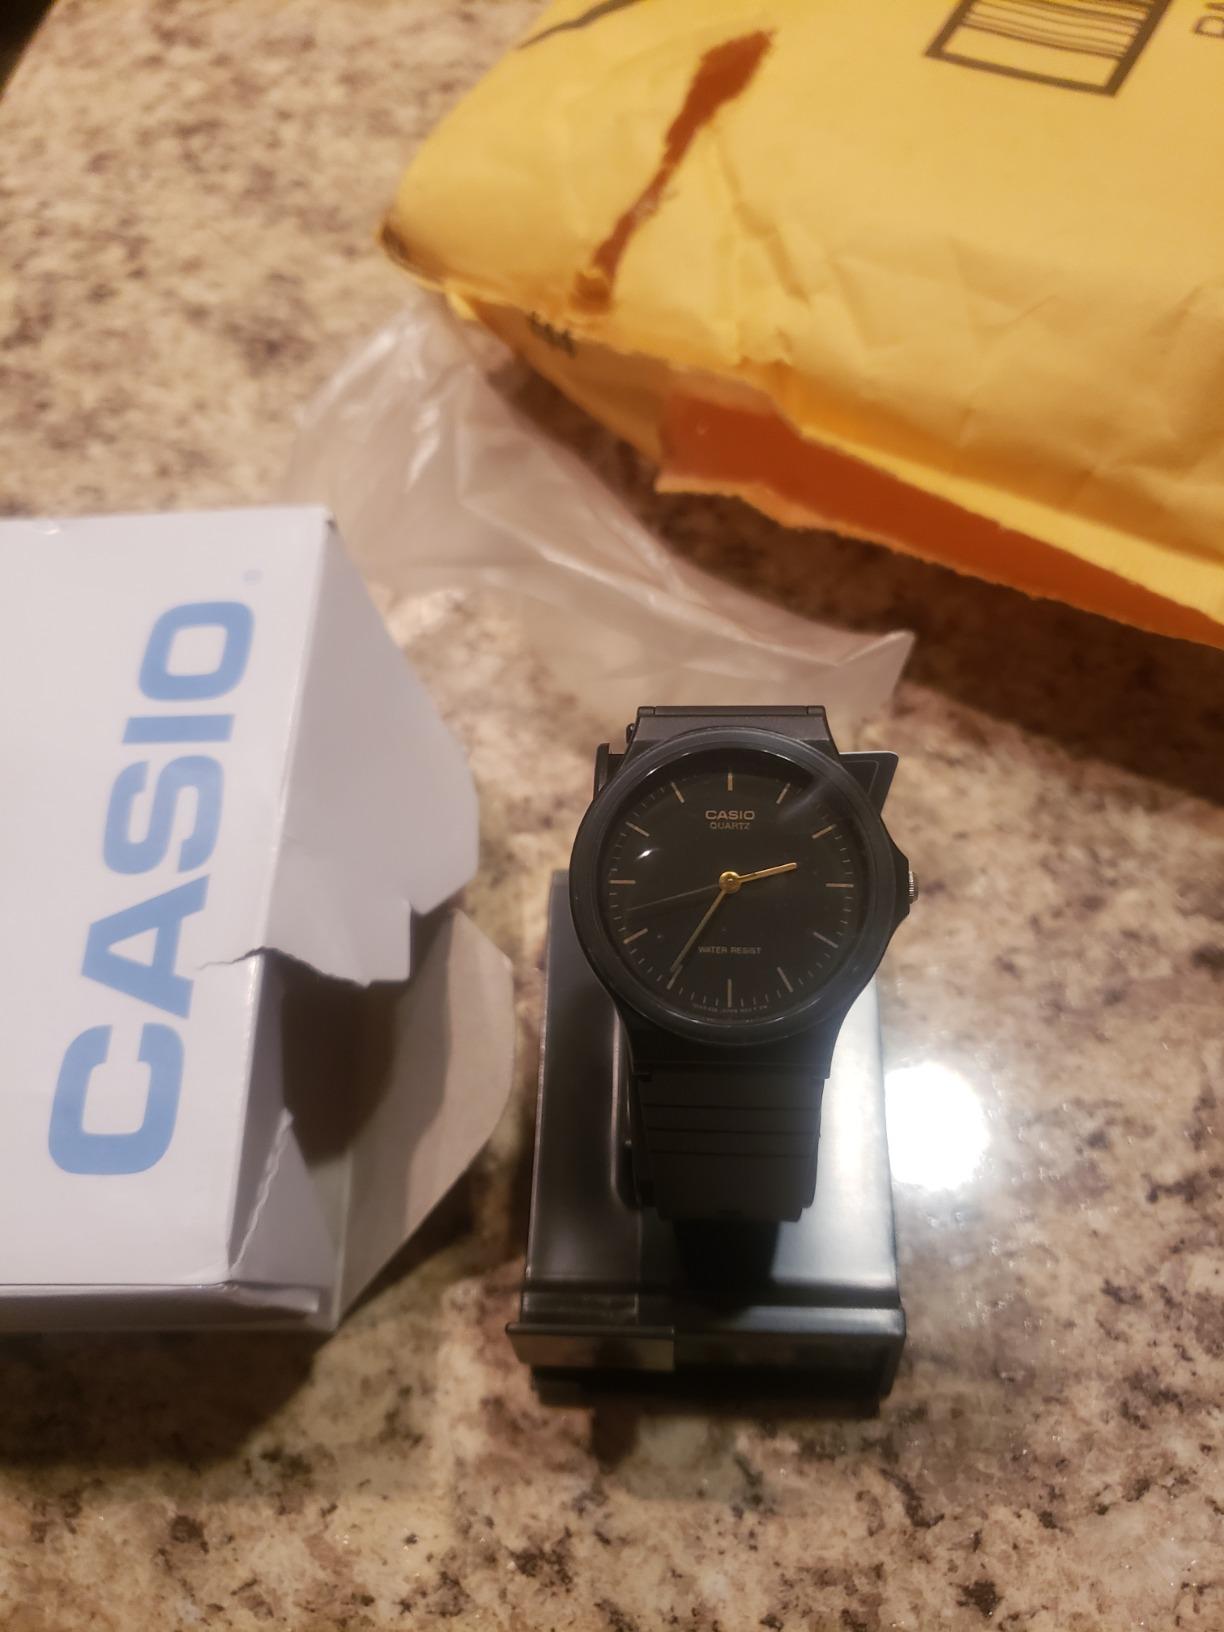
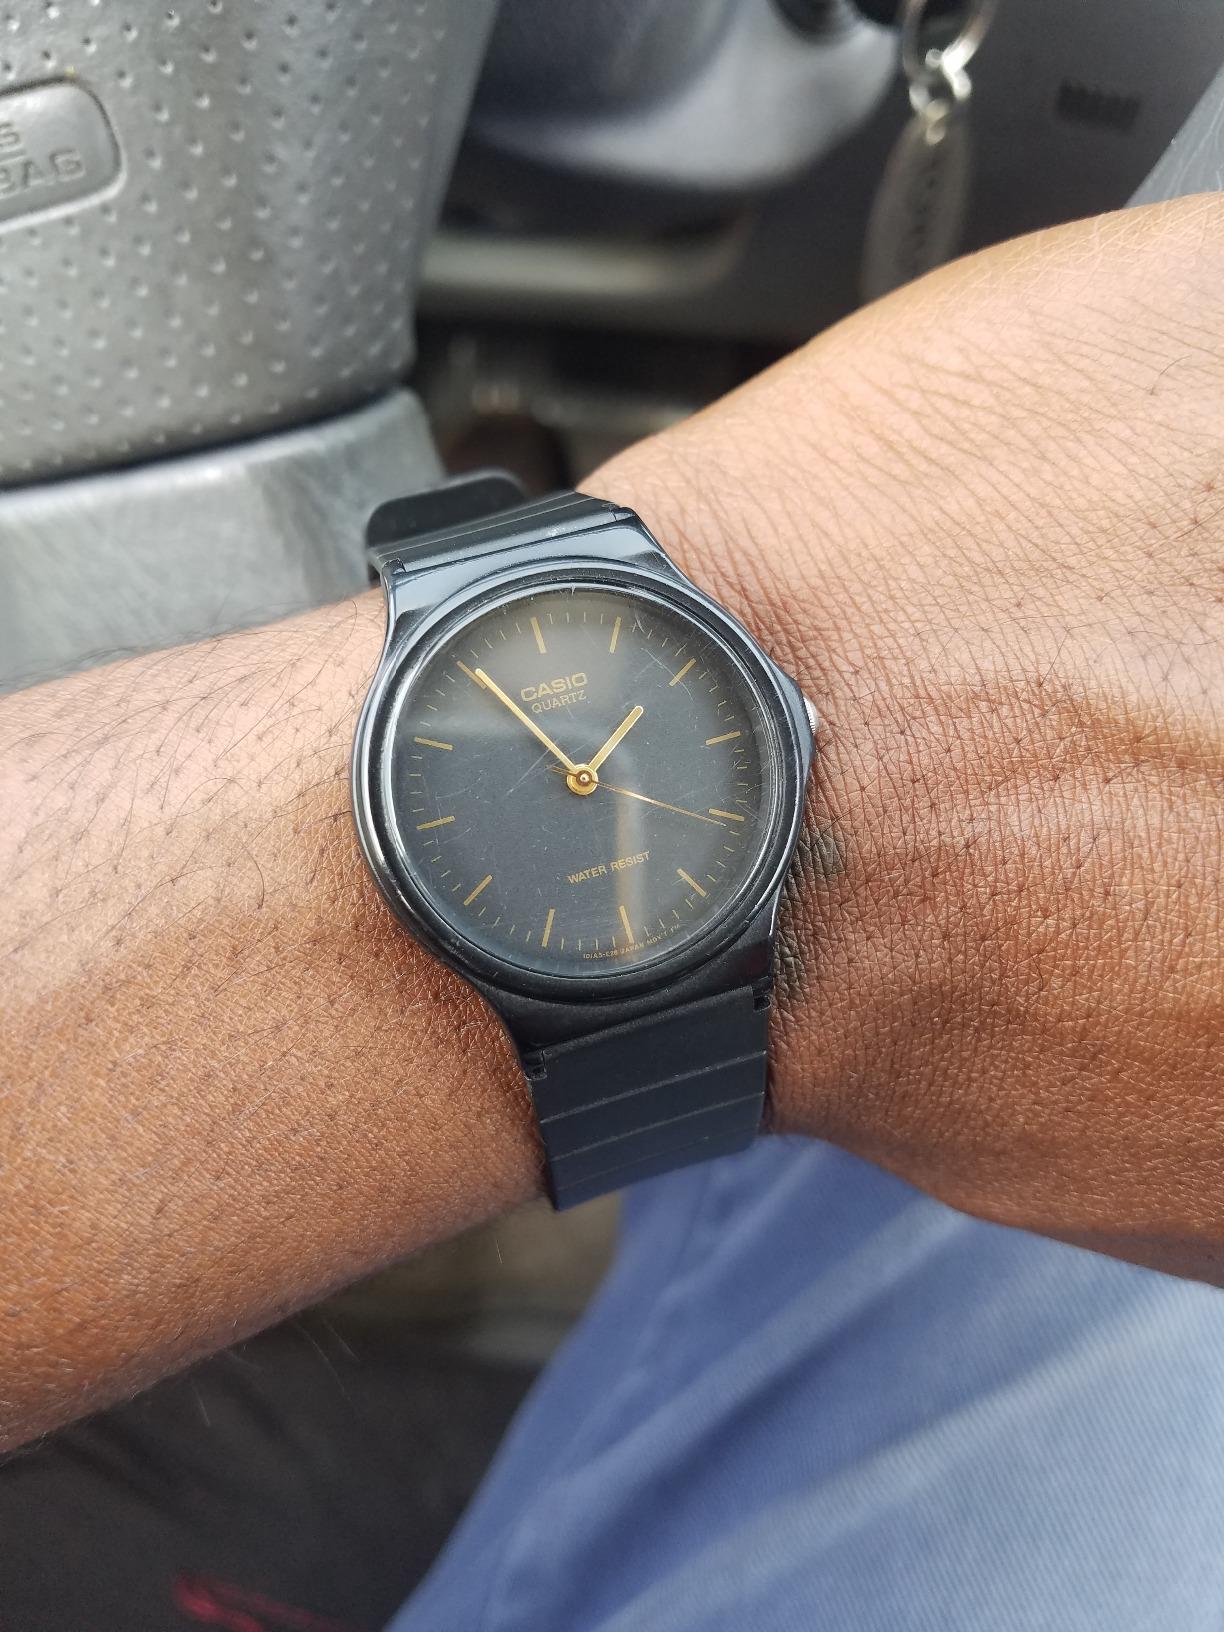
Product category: accessories_watch
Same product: yes